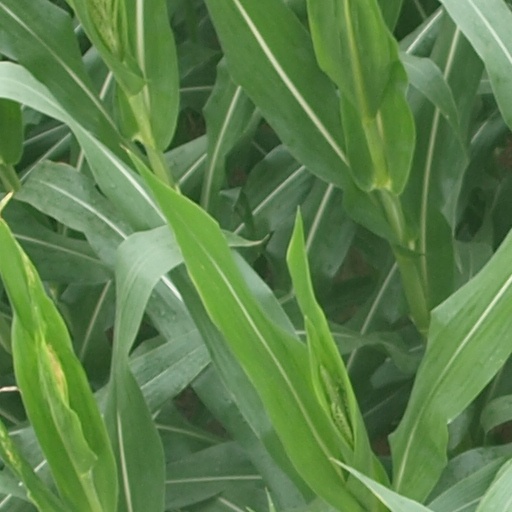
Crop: maize; corn